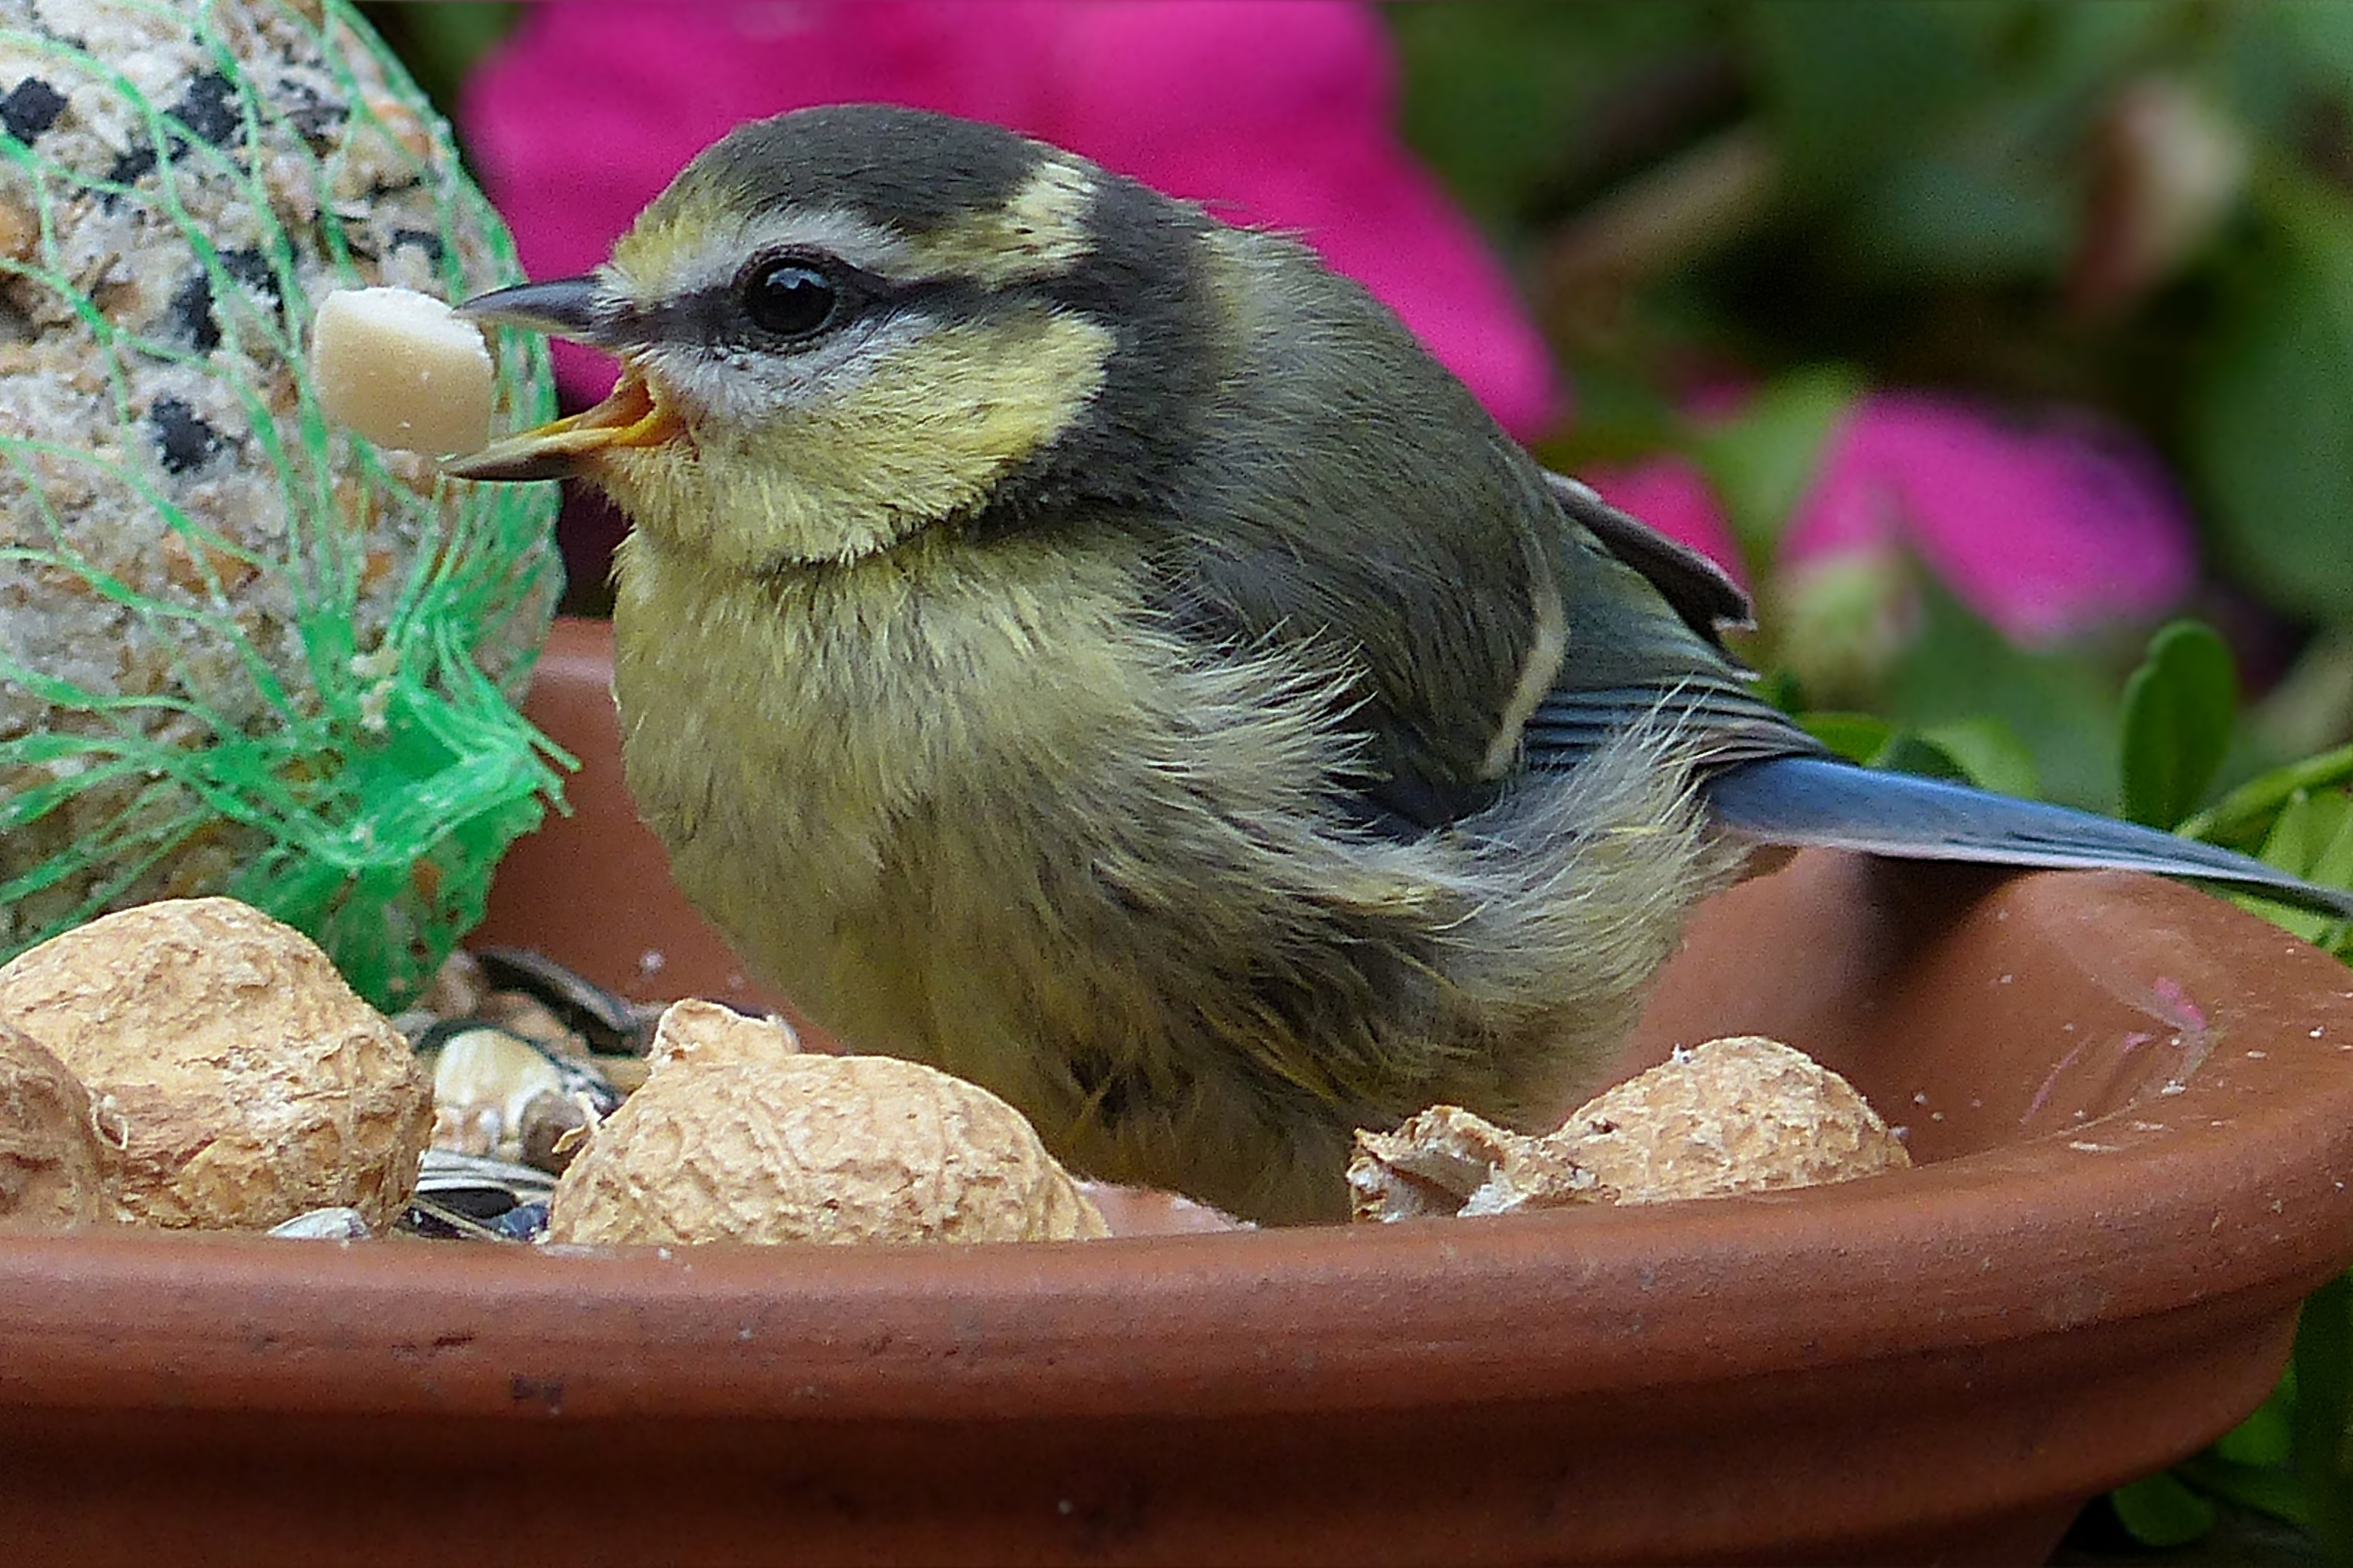
bird, wildlife, young, beak, garden, fauna, vertebrate, sparrow, blue tit, finch, foraging, cyanistes caeruleus, perching bird